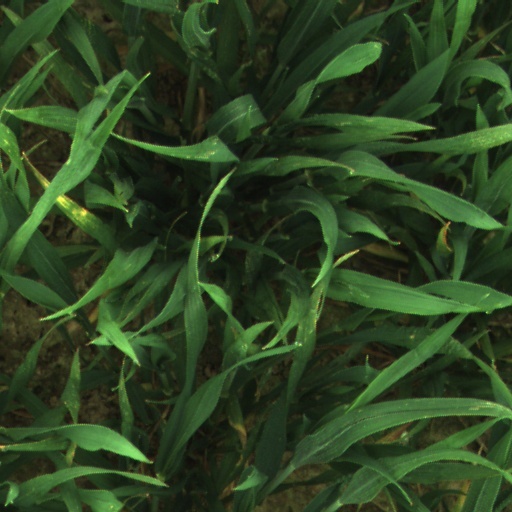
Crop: wheat